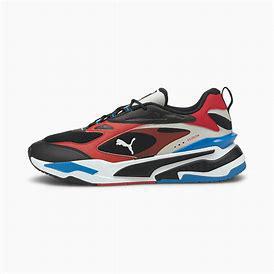
Brand: Puma
Model: Rs Fast